Girolamo Frescobaldi

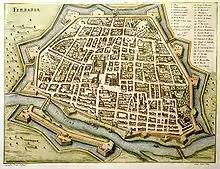
Ferrara, Frescobaldi's birthplace, in 1600

Girolamo Alessandro Frescobaldi (also Gerolamo, Girolimo, and Geronimo Alissandro; September 15831 March 1643) was an Italian composer and virtuoso keyboard player. Born in the Duchy of Ferrara, he was one of the most important composers of keyboard music in the late Renaissance and early Baroque periods. A child prodigy, Frescobaldi studied under Luzzasco Luzzaschi in Ferrara, but was influenced by many composers, including Ascanio Mayone, Giovanni Maria Trabaci, and Claudio Merulo. Girolamo Frescobaldi was appointed organist of St. Peter's Basilica, a focal point of power for the Cappella Giulia (a musical organisation), from 21 July 1608 until 1628 and again from 1634 until his death.